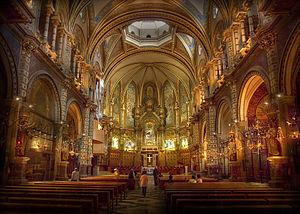
L'abbaye Santa Maria de Montserrat est une abbaye bénédictine autonome située sur le massif montagneux de Montserrat en Catalogne. L'abbaye fait partie de la province espagnole de la congrégation de Subiaco, au sein de la confédération bénédictine. Ce lieu de pèlerinage s'impose dès le Moyen-Âge comme le premier sanctuaire marial de Catalogne.